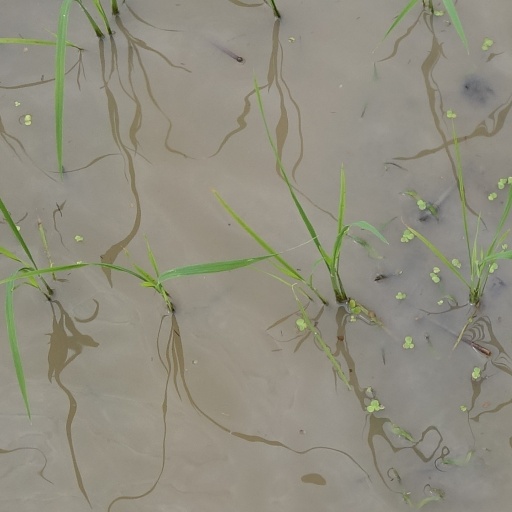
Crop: rice